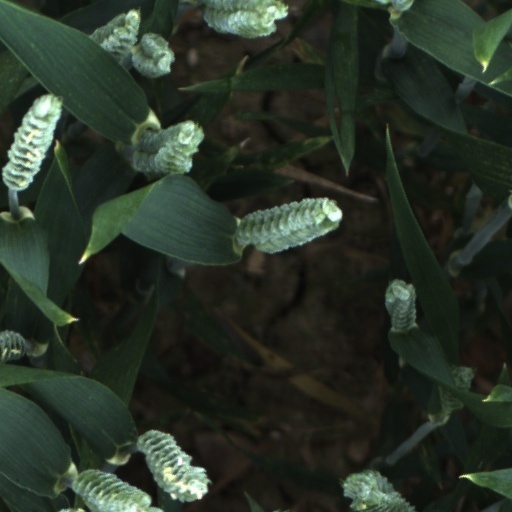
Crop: wheat